Robert Frost Trail

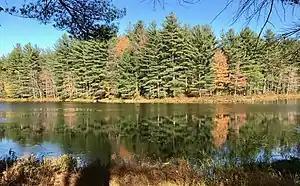
Ruggles Pond, northeastern terminus of the Robert Frost Trail and junction with the New England National Scenic Trail in Wendell State Forest.

The Robert Frost Trail passes through land in the following incorporated towns: Hadley, South Hadley, Amherst, Granby, Belchertown, Pelham, Shutesbury, Leverett, Sunderland, Wendell and Montague.